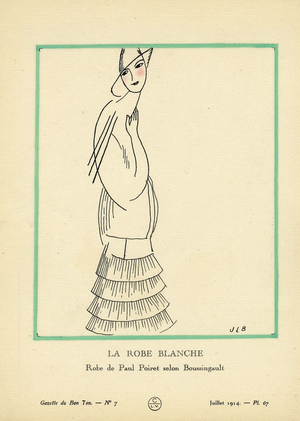
Pl. 67
Jean-Louis Boussingault est un artiste peintre, graveur et illustrateur français. Il a pratiqué la pointe sèche, l'eau forte et la lithographie.